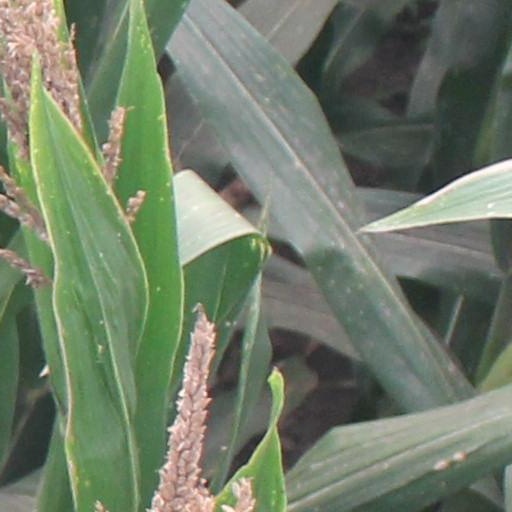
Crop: maize; corn